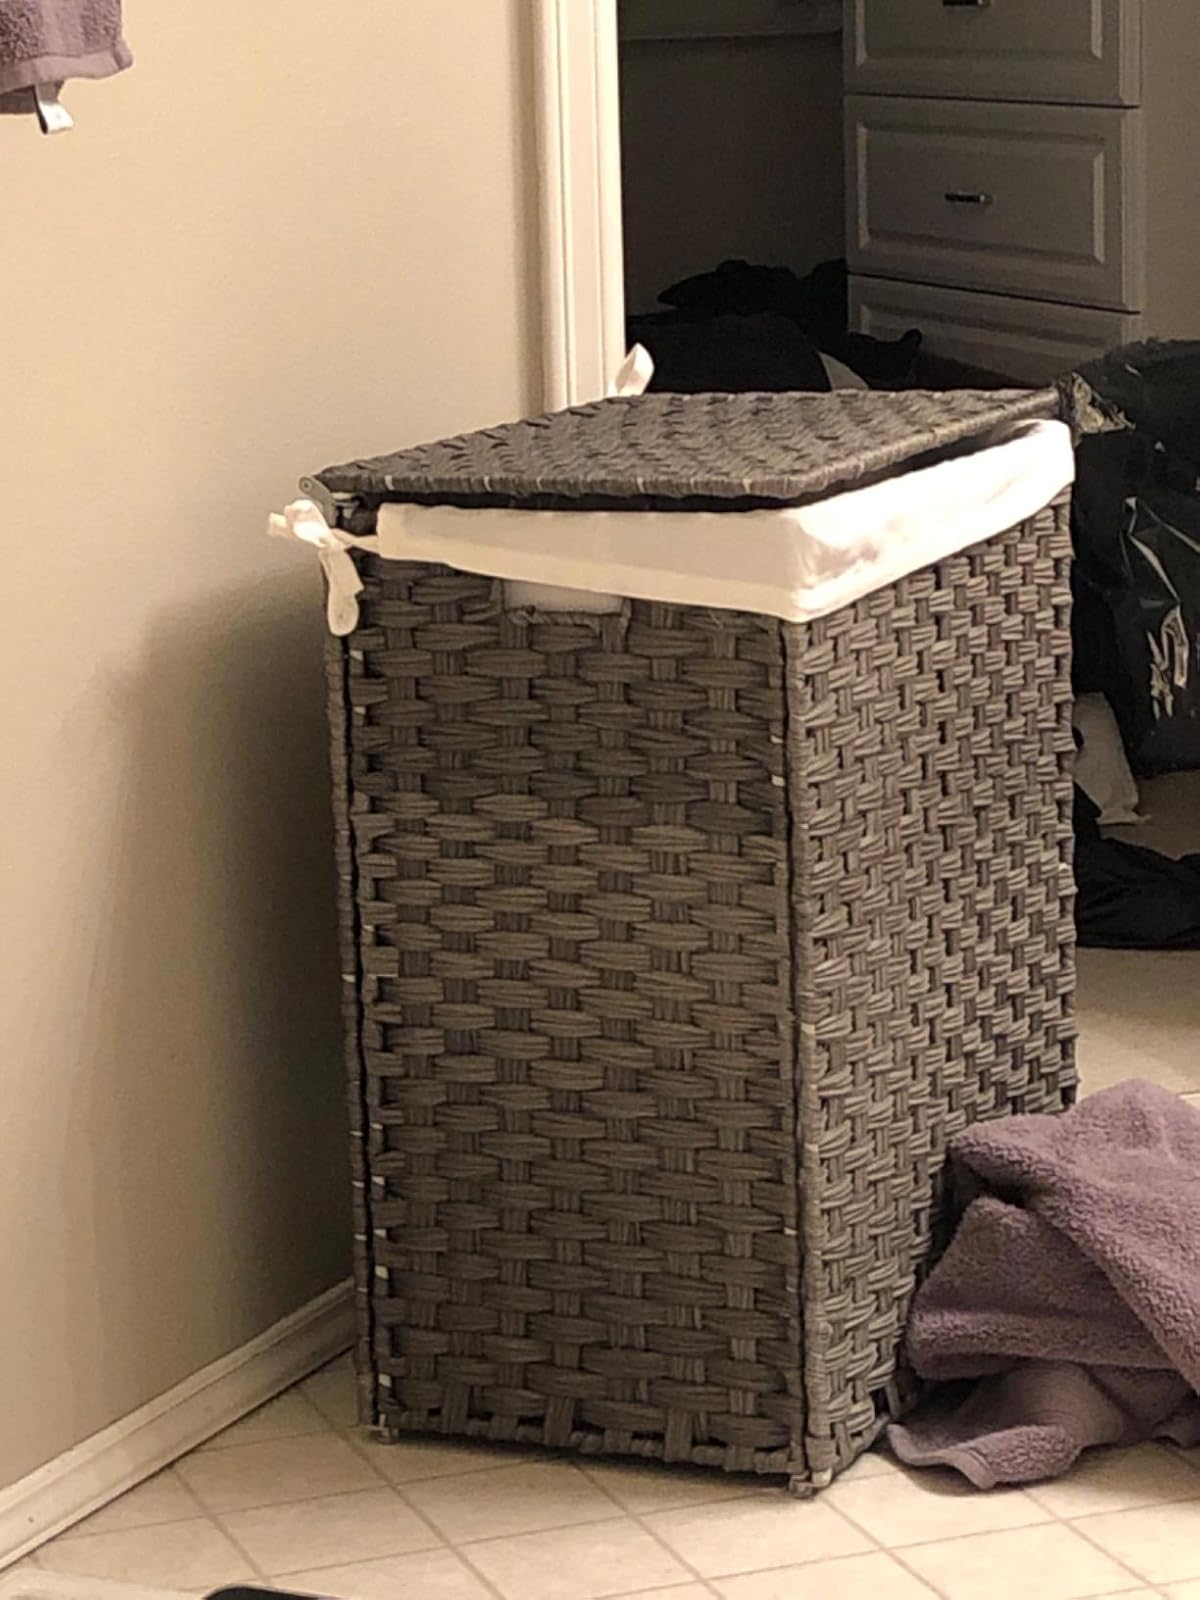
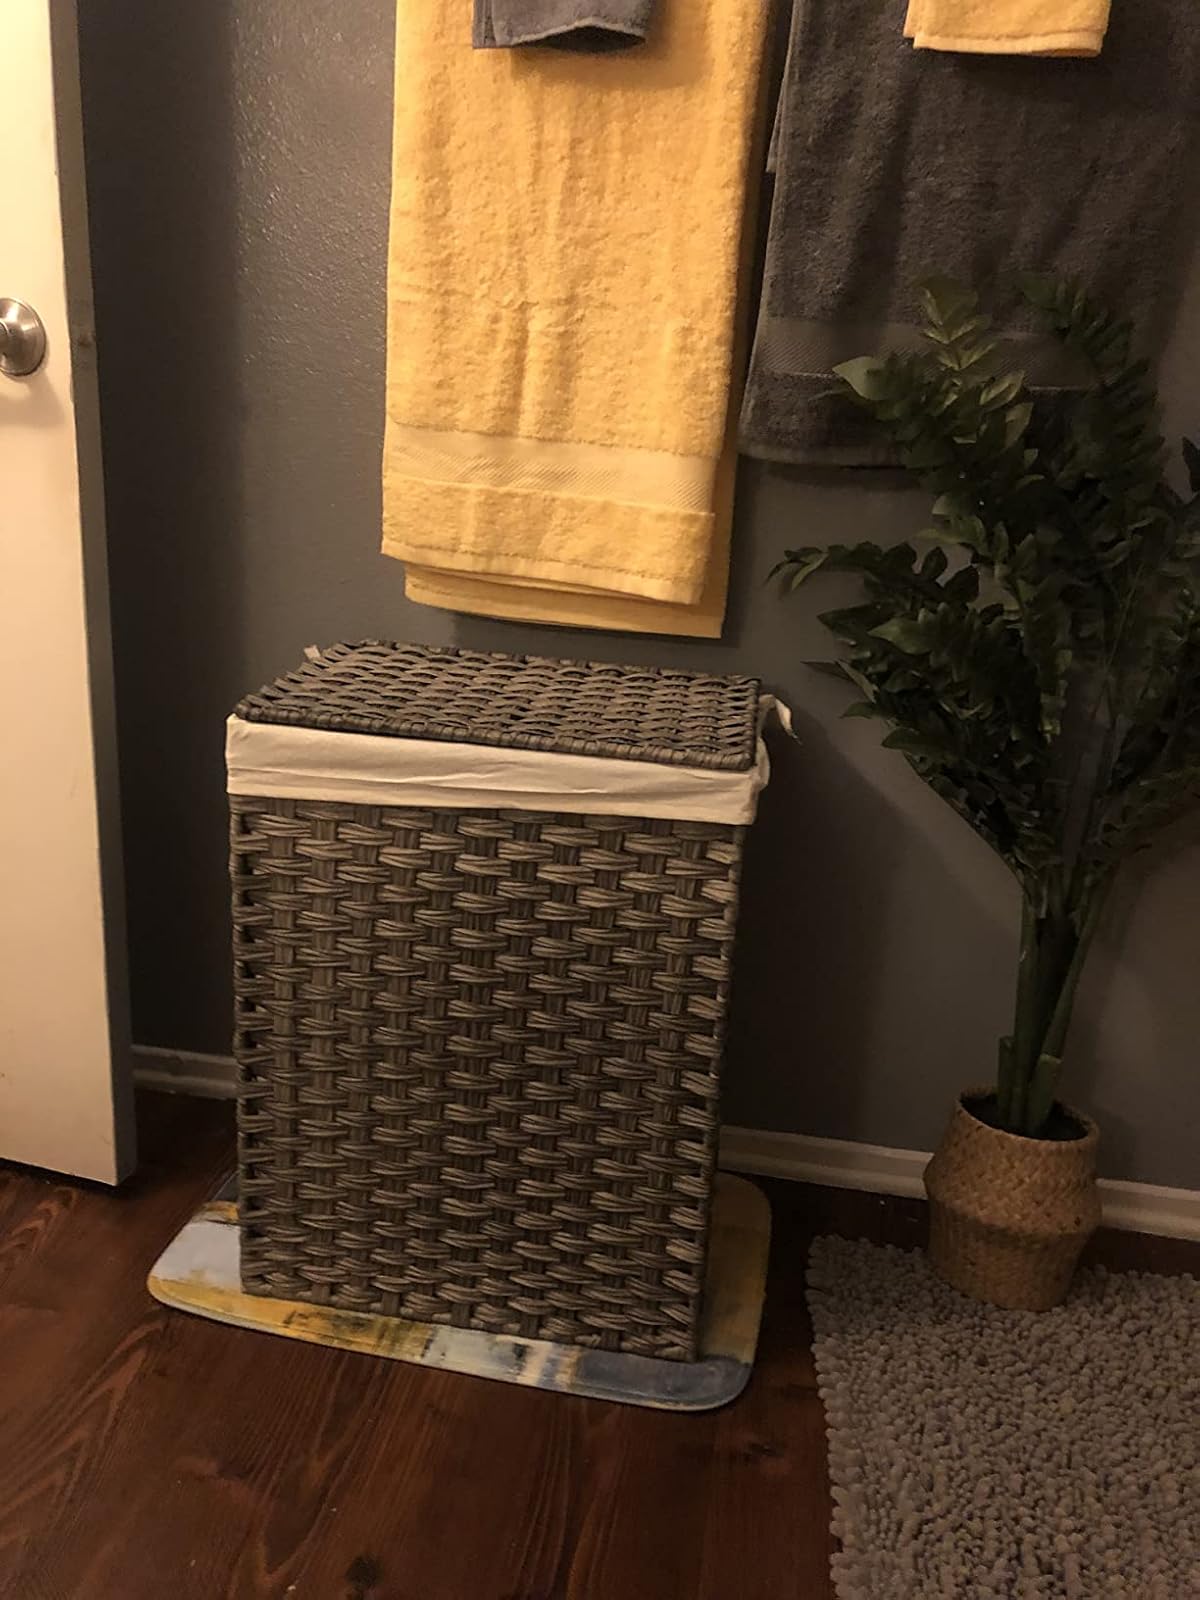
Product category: items_hamper
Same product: yes